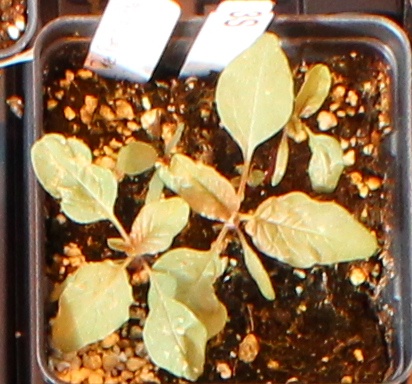
Label: Redroot Pigweed